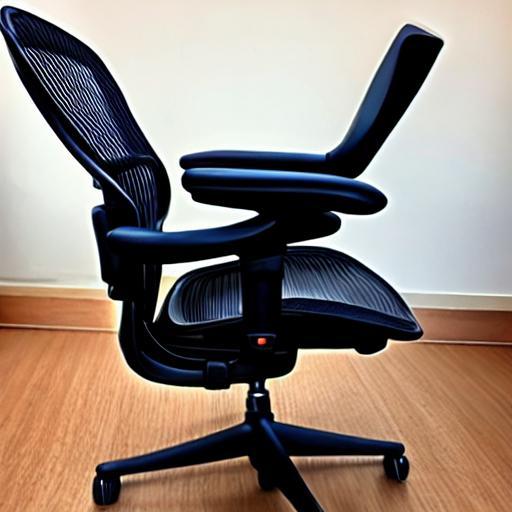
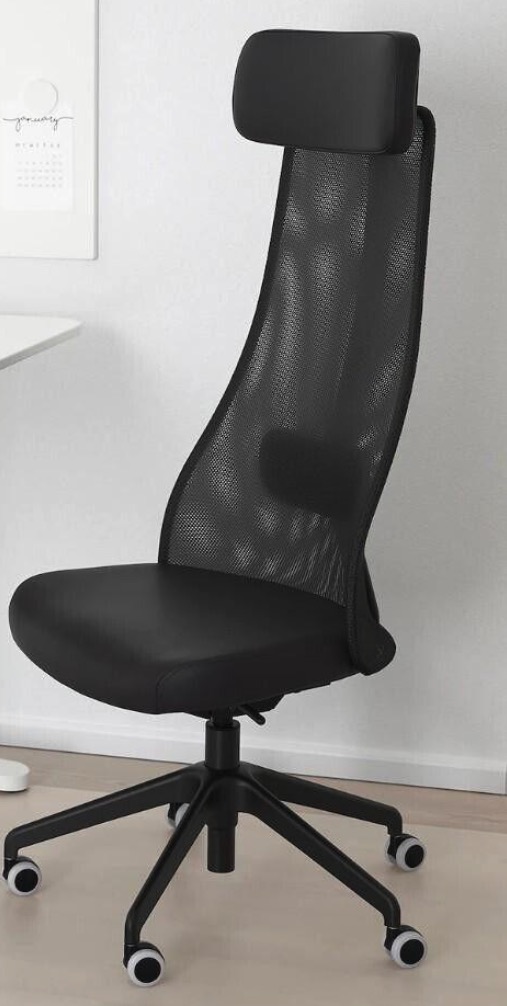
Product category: items_chair
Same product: no